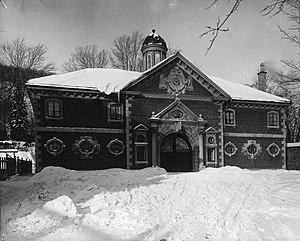
Écuries de H. Montagu Allan, «
La maison Ravenscrag est une maison bourgeoise située dans le quartier du Mille carré doré de l'arrondissement Ville-Marie à Montréal au Canada.